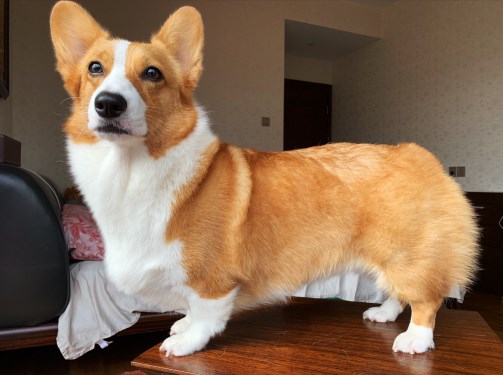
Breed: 2909-n000116-Cardigan